Those Were the Days (1997 film)

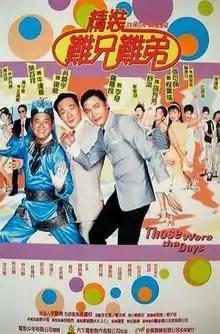
Film poster

Those Were the Days is a 1997 Hong Kong comedy film directed by Dick Cho. The film is an adaptation of the TV series "Old Time Buddy", which was produced by TVB, starring returning cast members from the series Gallen Lo, Maggie Cheung and Francis Ng, alongside new cast members Natalis Chan, Monica Chan, Shu Qi, Dayo Wong and Joyce Chan.